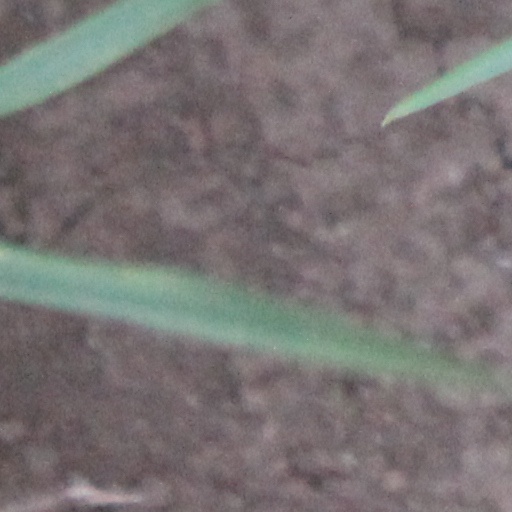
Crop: wheat